Stele of the Vultures

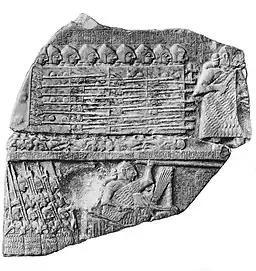
Fragment of the Stele of the Vultures.

The two sides of the stele show distinctly different scenes and have therefore been interpreted as a mythological side and a historical side. The mythological side is divided into two registers. The upper, larger register shows a large male figure holding a mace in his right hand and an "anzu" or lion-headed eagle in his left hand. The "anzu" identifies the figure as the god Ningirsu. Below the "anzu" is a large net filled with the bodies of naked men. Behind Ningirsu stands a smaller female figure wearing a horned headband and with maces protruding from her shoulders. These characteristics allow the figure to be identified as the goddess Ninhursag. The lower, smaller register is very badly preserved but, based on comparisons with contemporary depictions, it has been suggested that it depicted the god Ningirsu standing on a chariot drawn by mythological animals. A more recent analysis suggests that the chariot is approaching Ninhursag standing outside a sacred building.